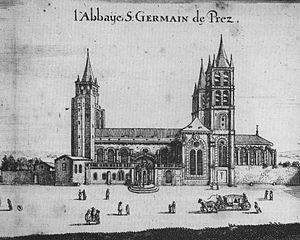
Israël Silvestre (1621-1691): L'Abbaye, S:Germain de Prez, gravureEglise de St Germain des Prés, Paris, France.
L’abbaye Saint-Germain-des-Prés, qui comprend l'actuelle église Saint-Germain-des-Prés, est une ancienne abbaye bénédictine de Paris, située 3 place Saint-Germain-des-Prés dans l'actuel 6ᵉ arrondissement. Fondée au milieu du VIᵉ siècle sous le nom de basilique Sainte-Croix et Saint-Vincent par le roi mérovingien Childebert Iᵉʳ et saint Germain, évêque de Paris, elle doit son nom actuel à ce dernier.